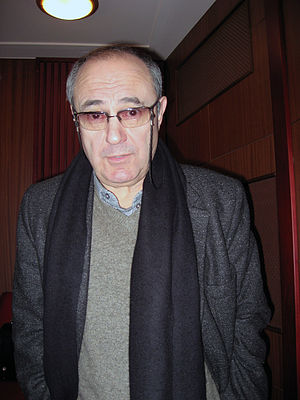
Faraj Karaev
Faraj Karaev er en aserbajdsjansk komponist. Karaev som er søn af Kara Karaev, studerede komposition i sin fars kompositionsklasse på Bakus Musikkonservatorium og fik afgangseksamen.